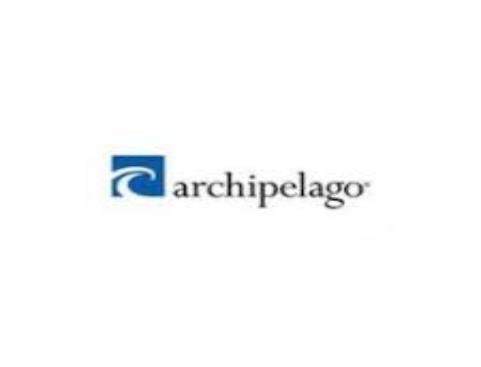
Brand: ARCHIPELAGO
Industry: Necessities